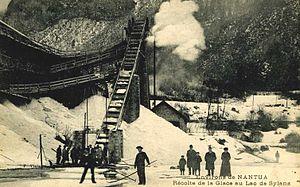
La sortie des blocs de glace
Les glacières de Sylans était le nom de l'un des plus importants chantiers de glace français du XIXᵉ siècle. Les bâtiments de cette société, dont d'imposantes glacières, étaient construits au bord du lac de Sylans qui est un lac naturel situé sur les communes du Poizat et des Neyrolles, dans le département de l'Ain.